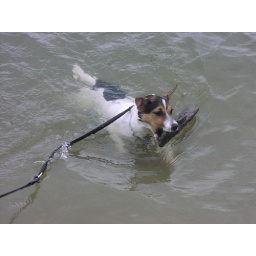
Bean in the lake behind the house